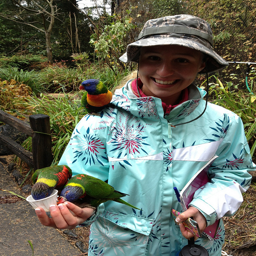
a woman standing with some parrots in her hand
A woman holding birds that are eating from her hand and one is on her shoulder
A woman stands with three birds sitting on her arm.
A smiling lady with a bunch of pretty birds on her.
A woman walking outside with a bird on he shoulder and two birds sitting on her wrist while eating food.